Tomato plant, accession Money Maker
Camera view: vertical (180 deg); turntable rotation: 60 degrees
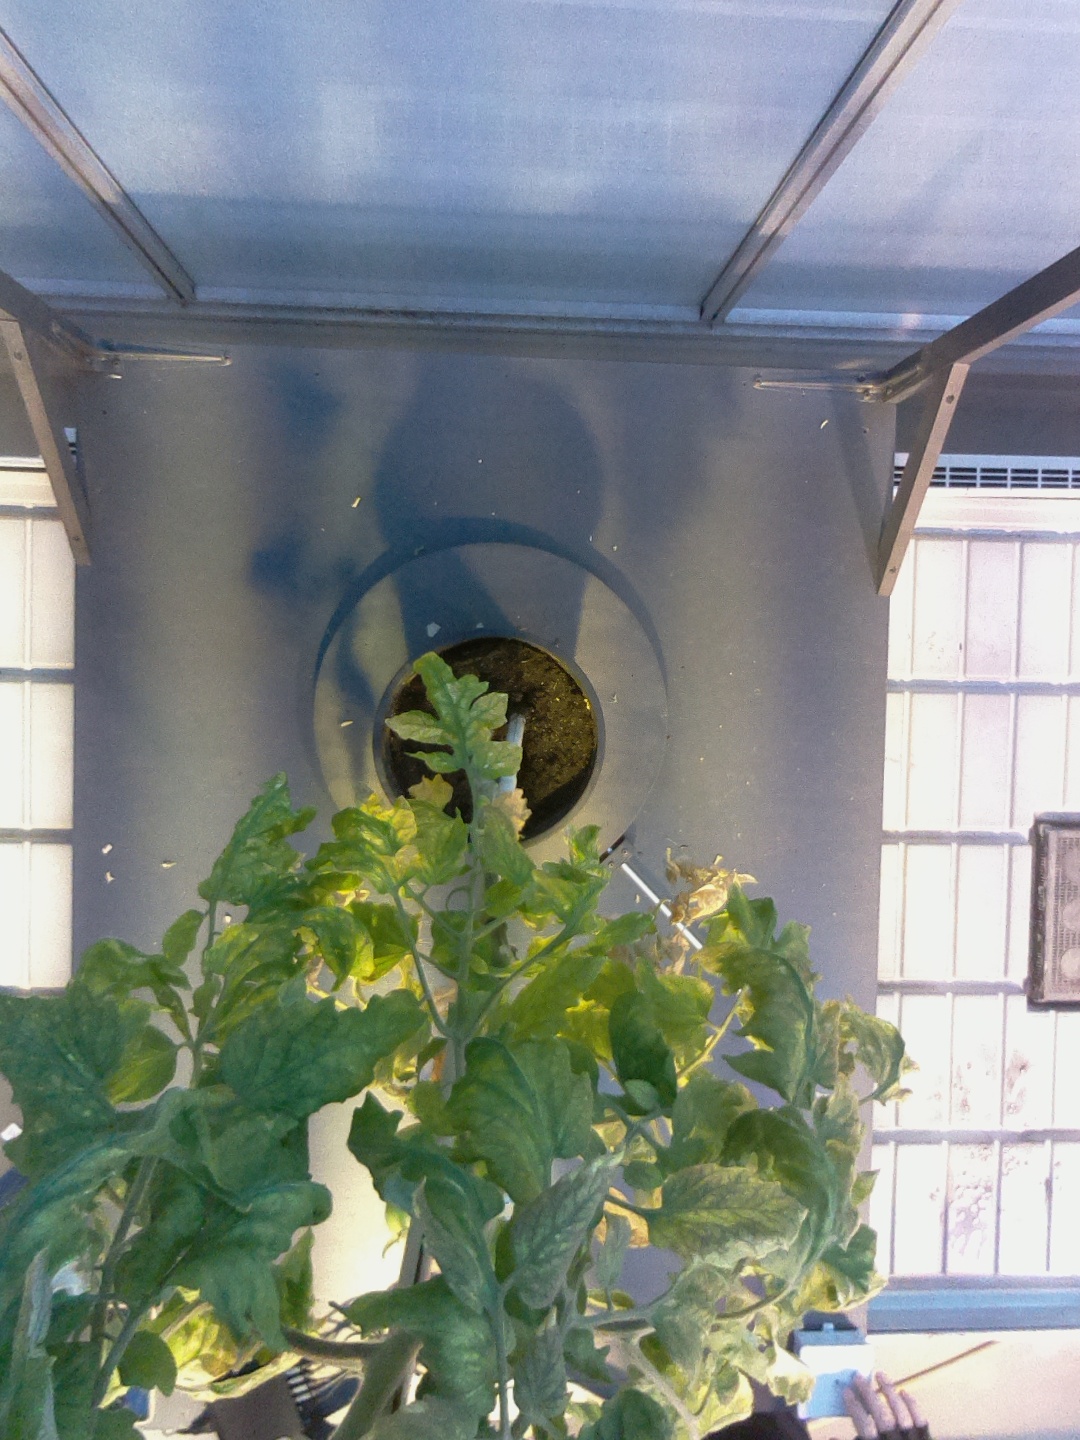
BBCH growth stage 79: 90% -100% of final fruit size